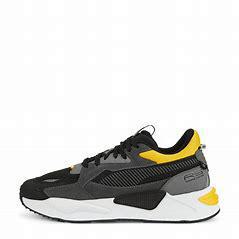
Brand: Puma
Model: Rs Z